Ragin' Cajun (roller coaster)

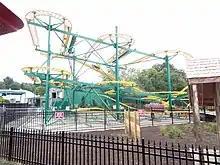
Ragin' Cajun at its current location.

On May 29, 2004, the day after opening of the new roller coaster, a 52-year-old Six Flags ride mechanic Jack Brouse of Zion, Illinois, was hit by one of Ragin' Cajun's car full of passengers as he was working along the tracks of the roller coaster. Suffering from a traumatic head injury, he died at Froedtert Hospital in Milwaukee.